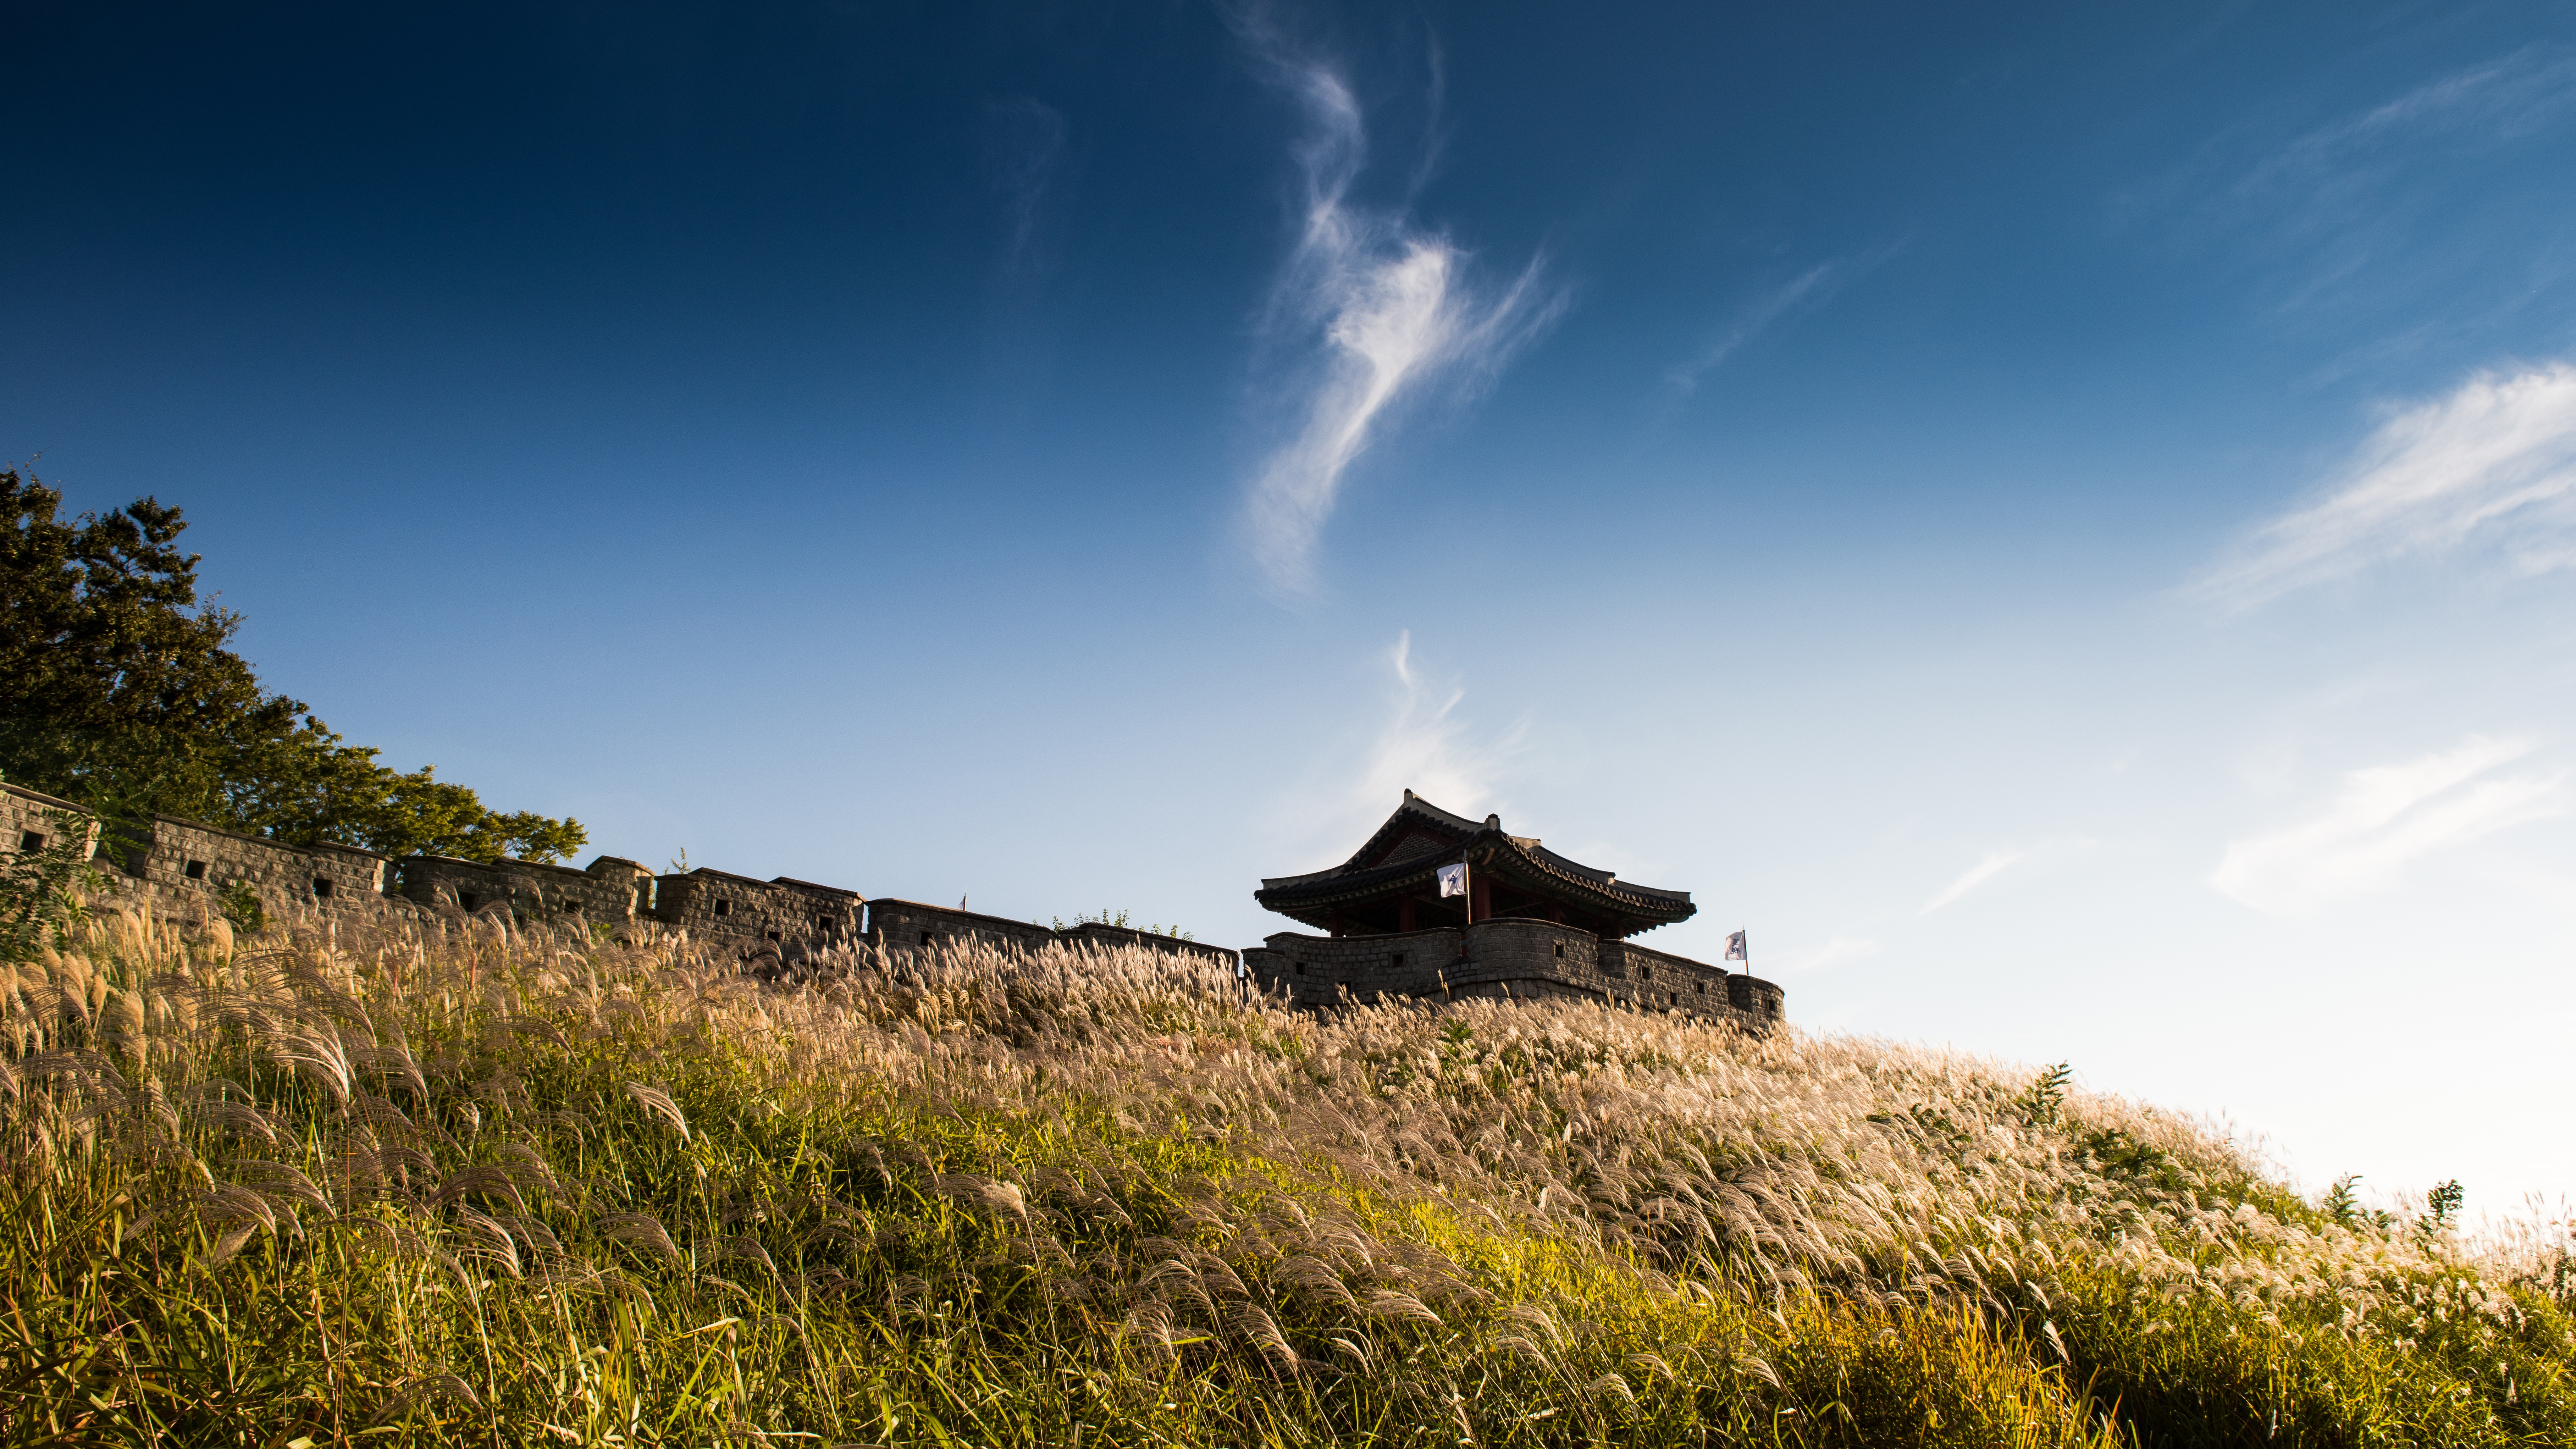
landscape, sea, tree, nature, grass, horizon, mountain, cloud, sky, sunlight, morning, hill, wind, mountain range, tower, rural area